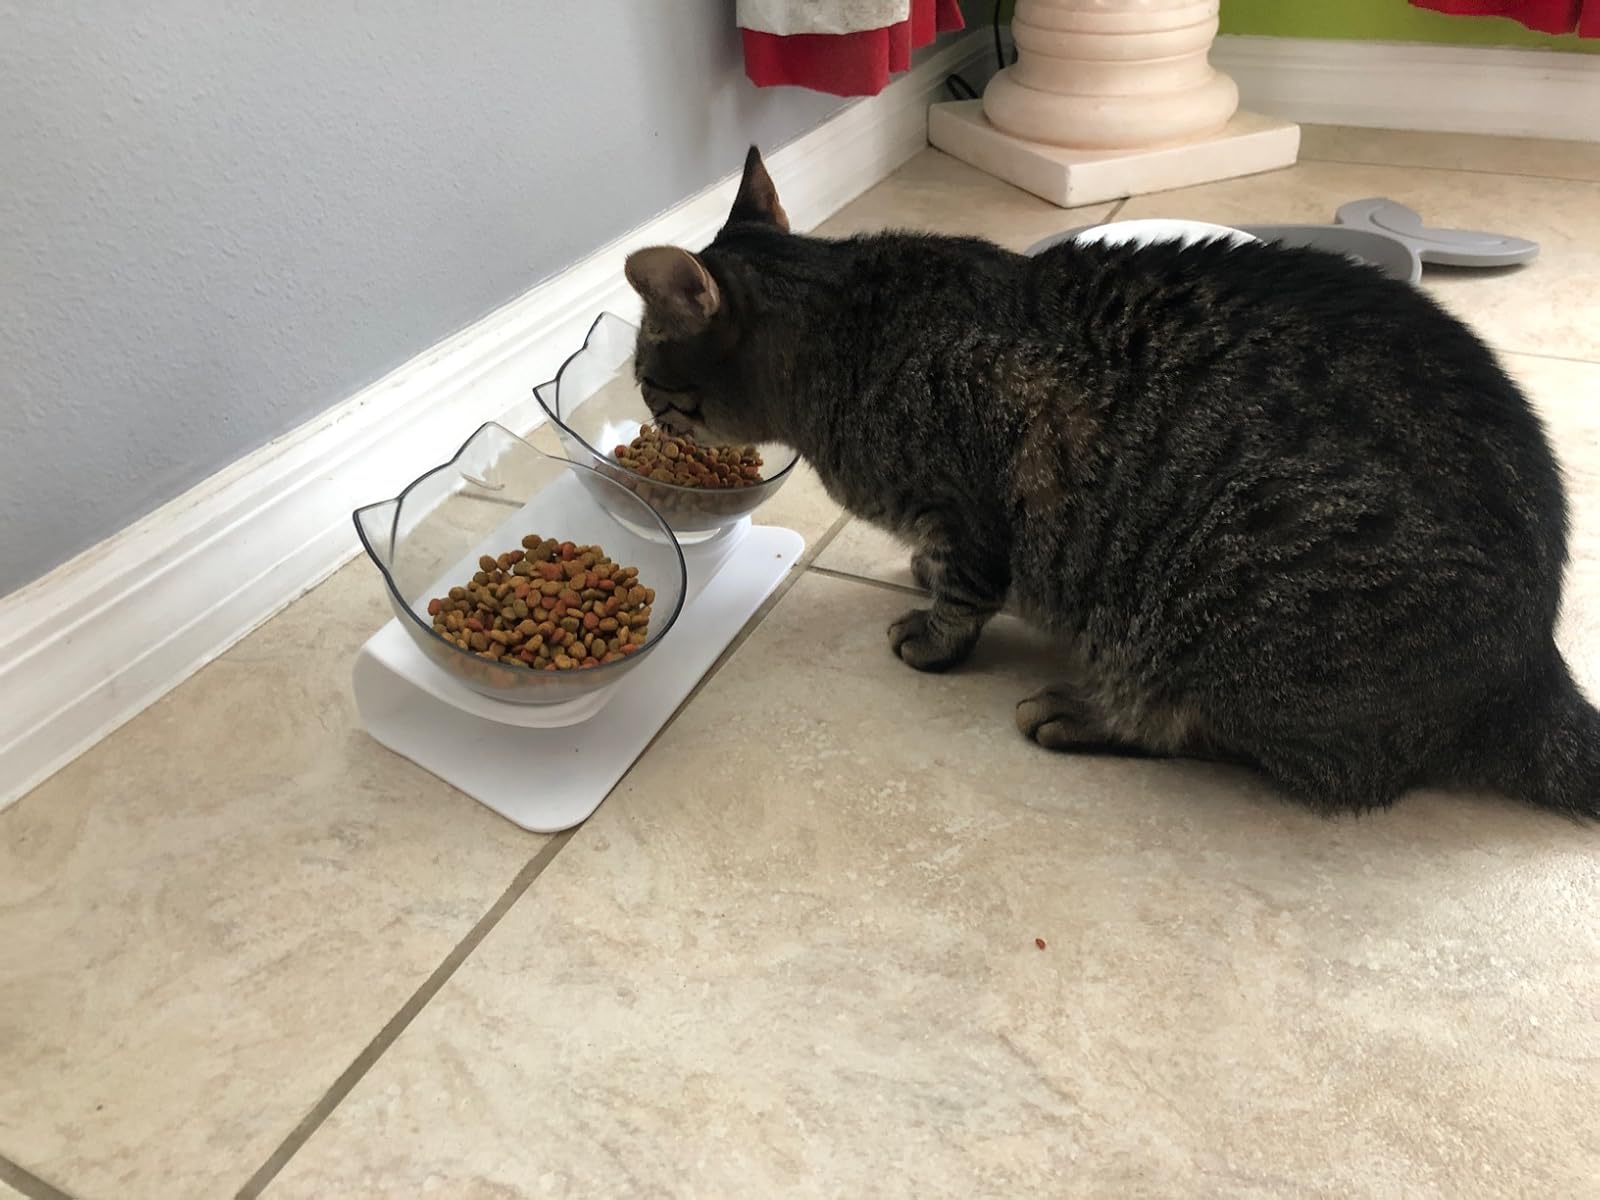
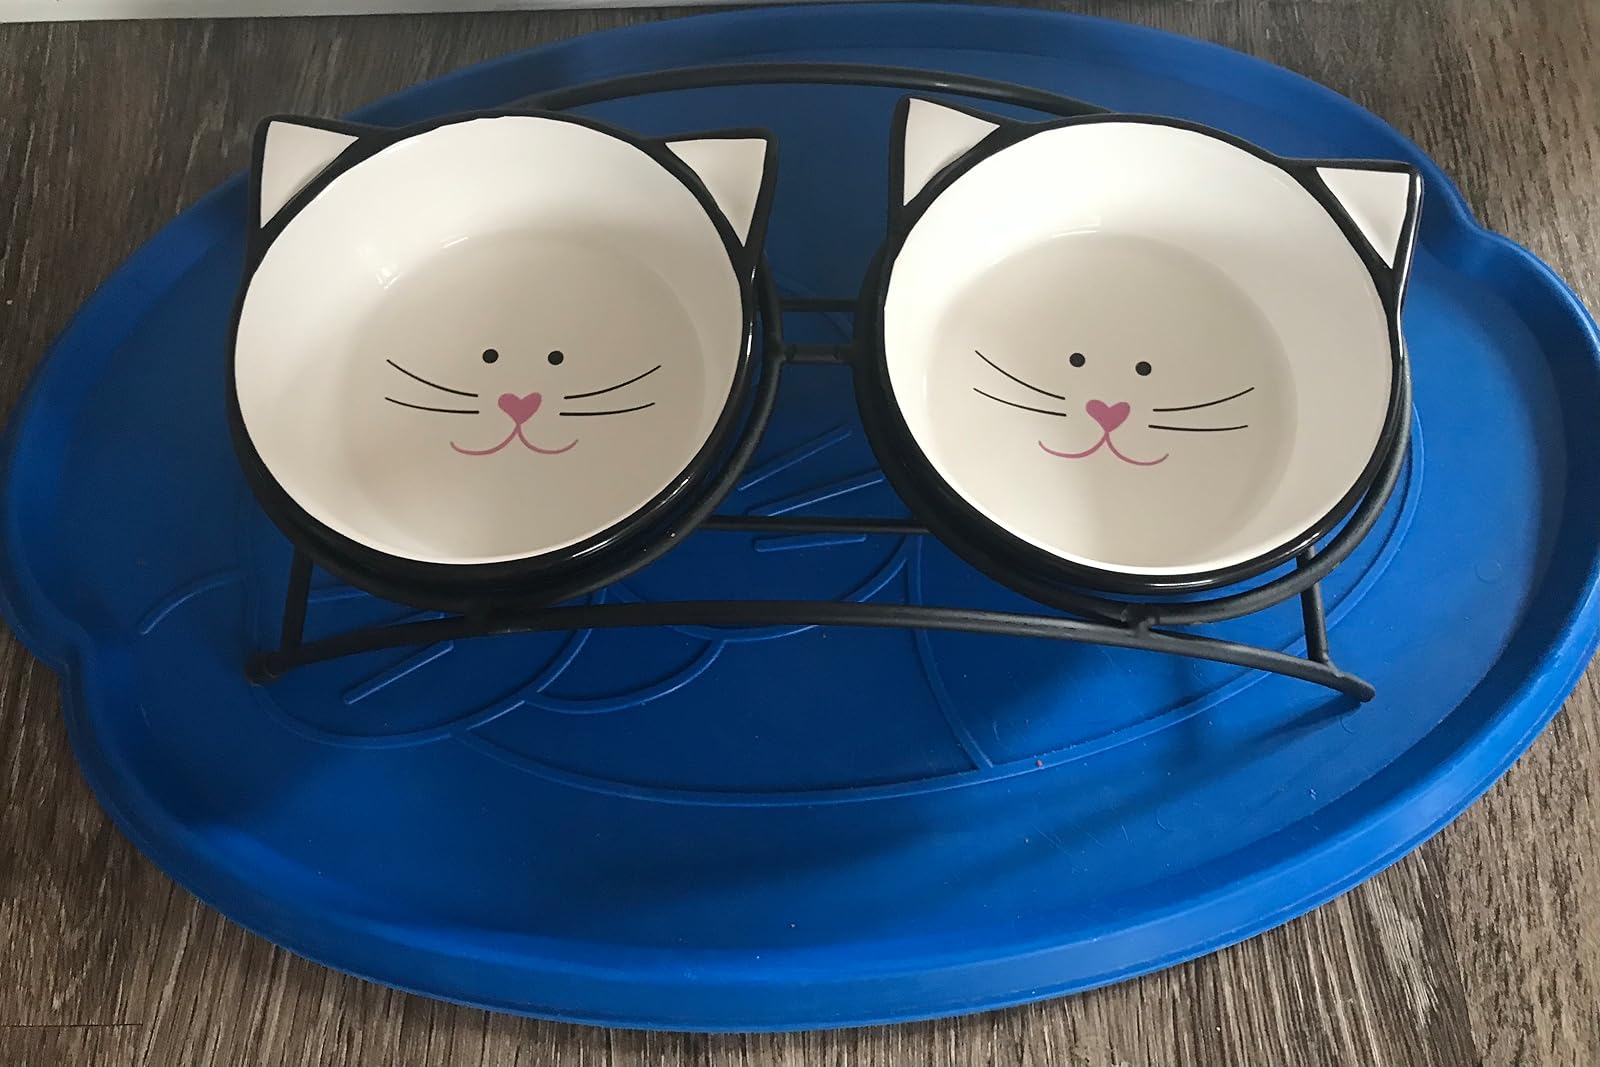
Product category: items_bowl
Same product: no